Third circle of hell

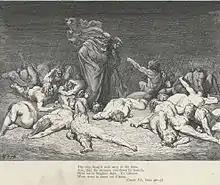
Ciacco speaks to Dante about Florentine strife, in an engraving by Gustav Doré

"Inferno" is the first section of Dante Alighieri's three-part poem "Commedia", often known as the "Divine Comedy". Written in the early 14th century, the work's three sections depict Dante being guided through the Christian concepts of hell ("Inferno"), purgatory ("Purgatorio"), and heaven ("Paradiso"). "Inferno" depicts a vision of hell divided into nine concentric circles, each home to souls guilty of a particular class of sin.